WPRV

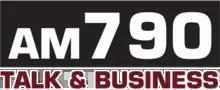
Logo as a talk and business station from April 12, 2009, to August 8, 2022

The oldies format was discontinued on April 13, 2009. WPRV moved to a business news and talk format, including shows from Bloomberg Radio; much of the business programming would eventually be scaled back and replaced with national talk shows.